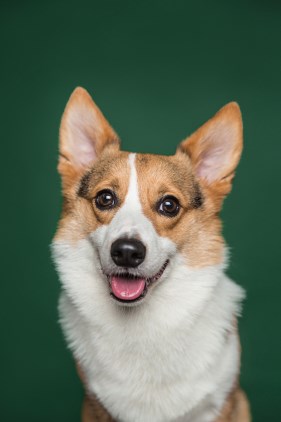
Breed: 2909-n000116-Cardigan